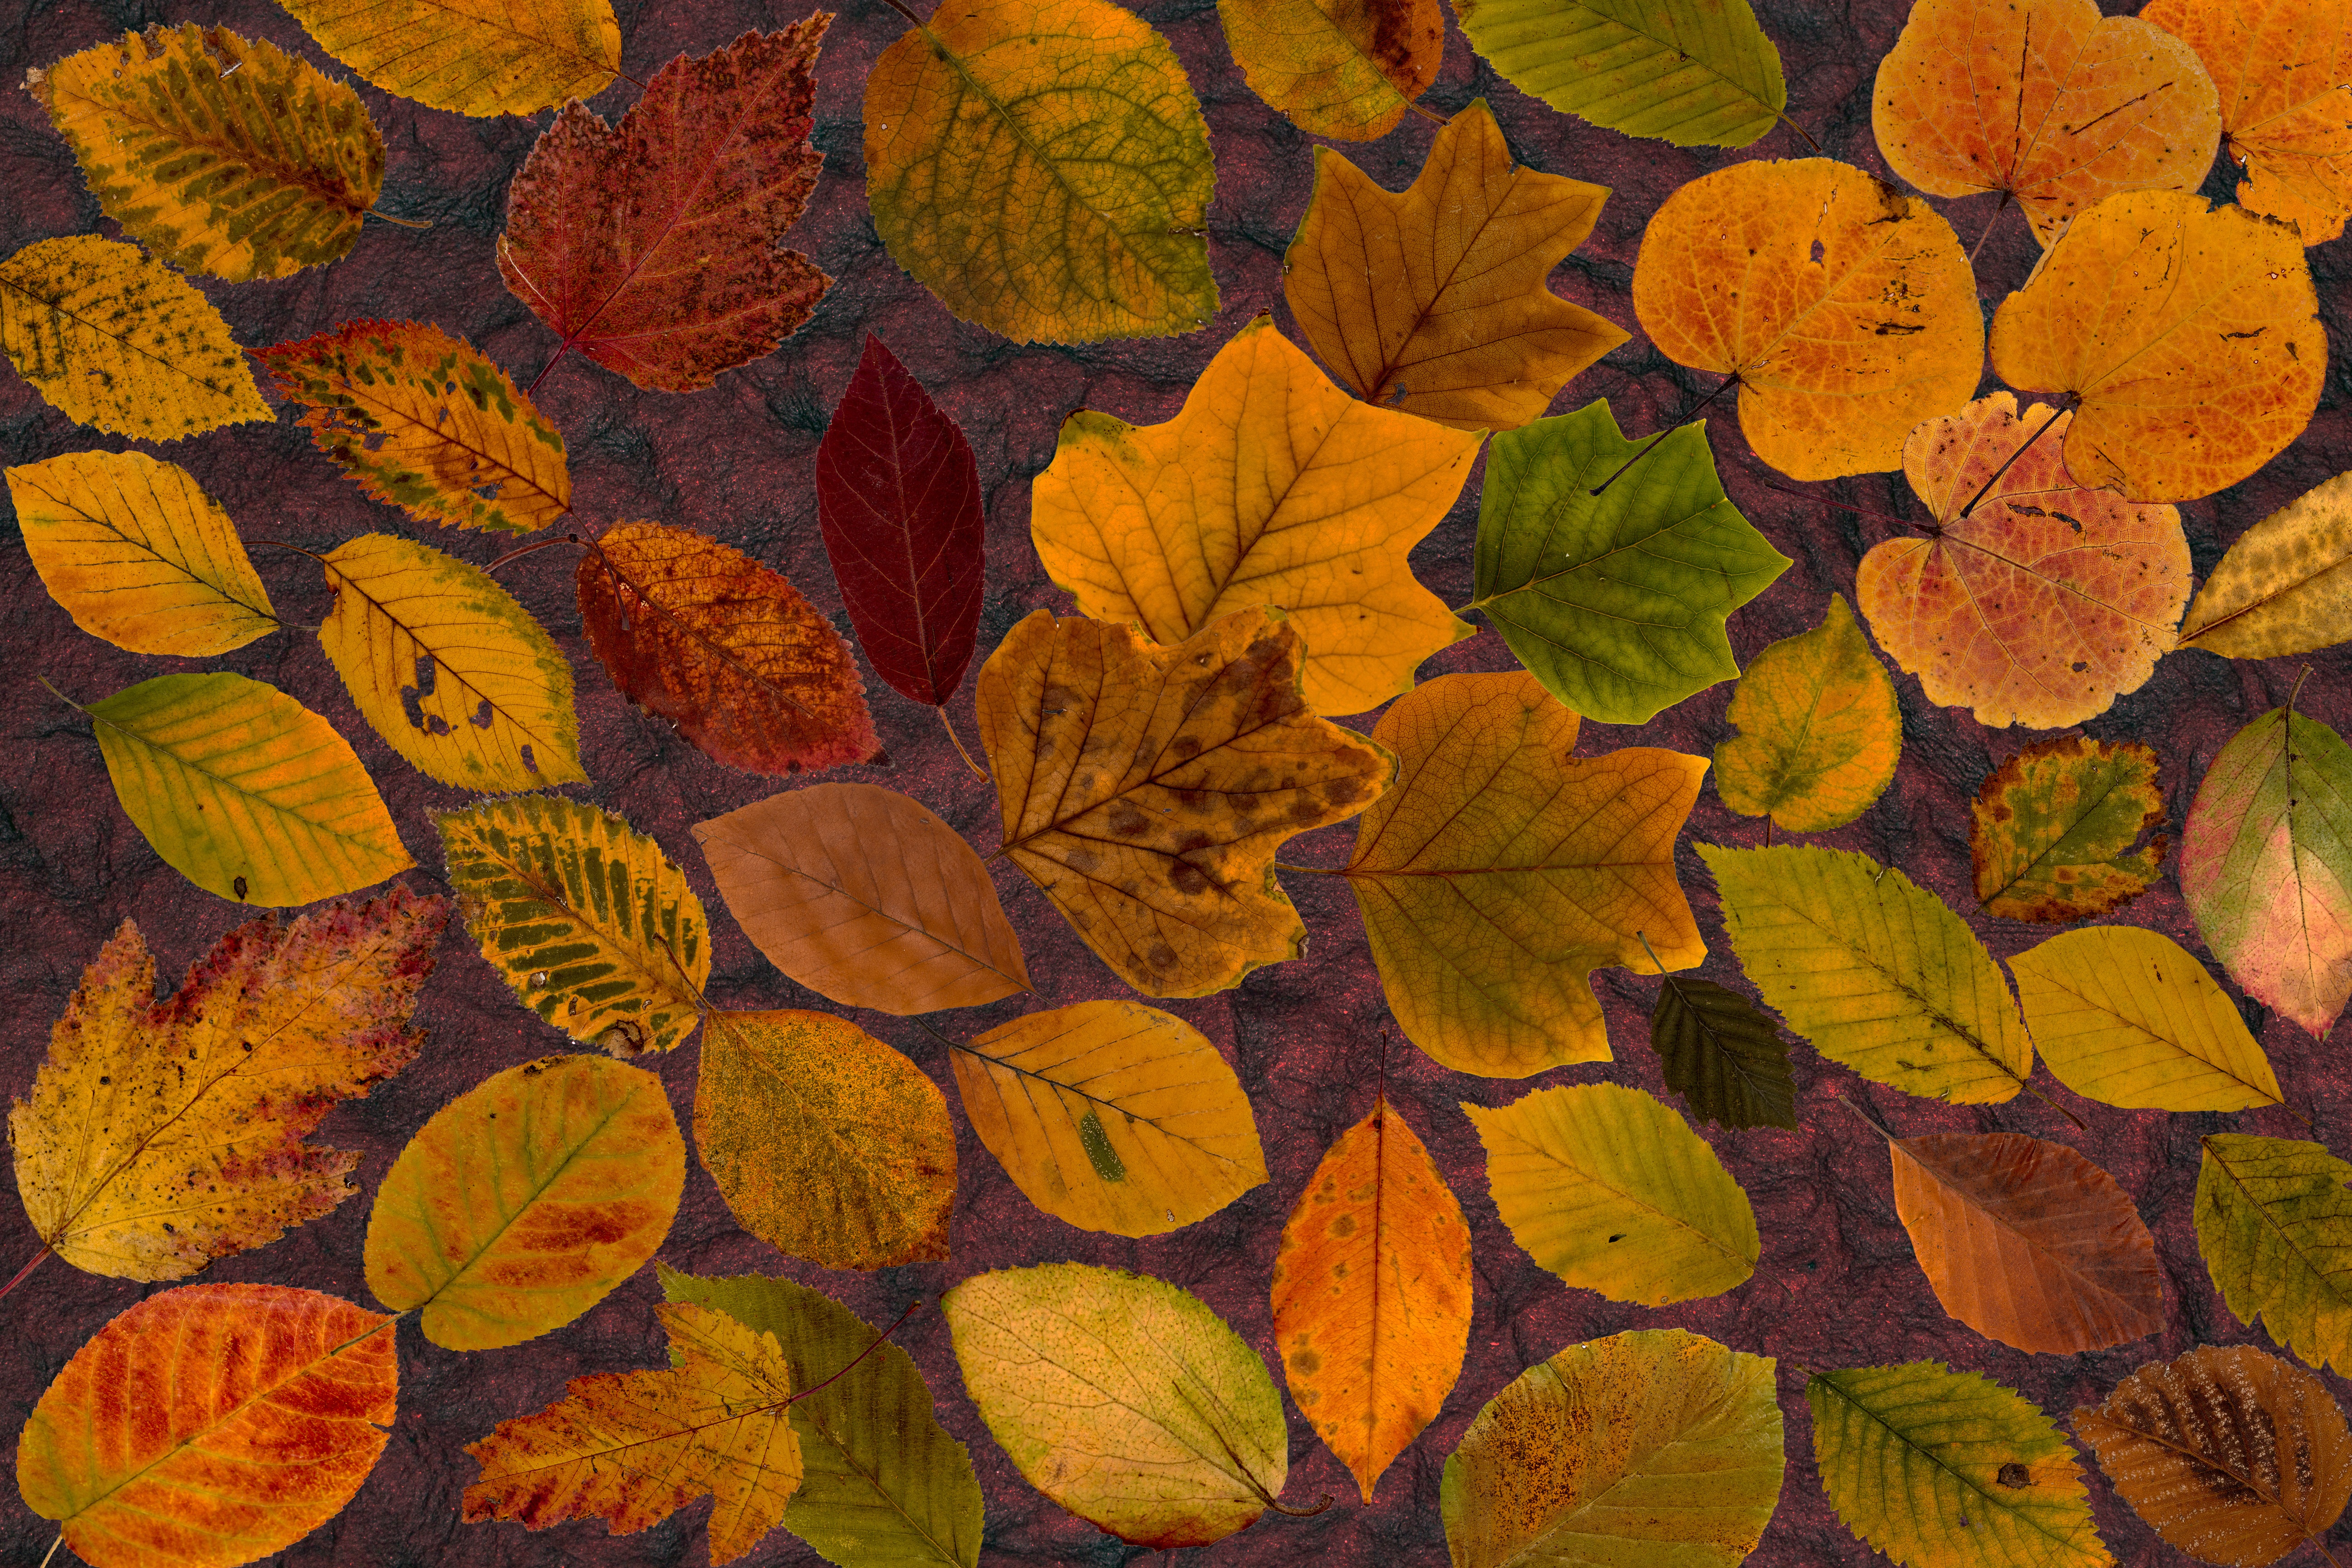
tree, branch, plant, leaf, arid, flower, petal, dry, foliage, pattern, autumn, botany, colorful, yellow, flora, season, maple, arrangement, leaves, design, composition, autumn leaf, true leaves, foliage leaf